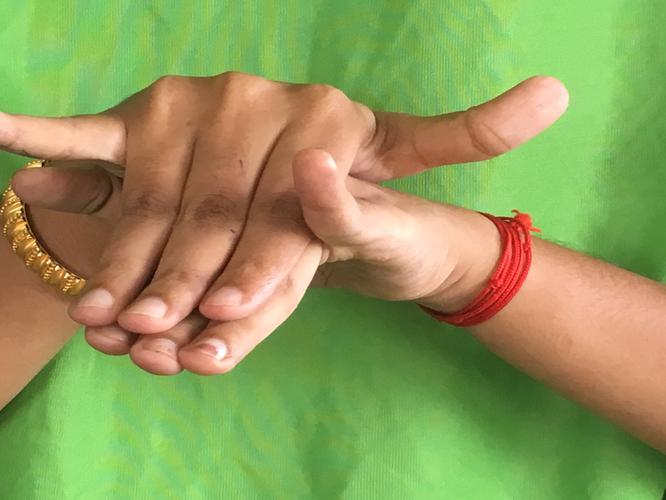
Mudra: Varaha
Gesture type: double_hand